History of Dubai

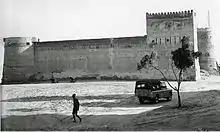
Al Fahidi Fort in Dubai in the late 1950s, built in 1787

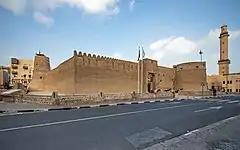
Al Fahidi Fort today. Al Fahidi Fort is the oldest existing building in Dubai.

The Umayyads introduced Islam to the area in the 7th century and sparked the vitalization of the area, opening up trade routes supported by fishing and pearl diving to eastern regions such as modern-day Pakistan and India, with reports of ships travelling as far as China to trade. The earliest written mention of the area of Dubai was in 1095, by Abū 'Ubayd 'Abd Allāh al-Bakrī, in his "Mojam Ma Ostojam men Asmae Al belaad wal Mawadhea", in which he describes many places of the world compiled from other accounts of them. It was not until 1799 that the town had its first record. However, the Venetian Gasparo Balbi, a renowned pearl merchant, mentioned "Dibai" in a list of places he noted for the exceptional quality of their pearls in the year 1590.